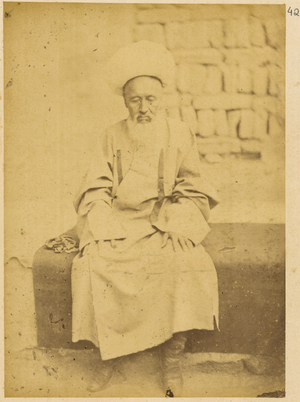
En 1874-1875, le gouvernement russe organisa une mission commerciale et de recherche en Chine. Cette mission avait pour objectif de trouver de nouvelles routes terrestres vers le marché chinois, d'étudier les perspectives d'une expansion commerciale, de rechercher des sites pour l'installation de consulats et d'usines, et de recueillir des informations sur la révolte de Dungan qui faisait alors rage dans les provinces de la Chine occidentale. Composée de 9 hommes et dirigée par le lieutenant-colonel Iulian A. Sosnovskii de l'état-major général de l'armée, cette mission comprenait également un topographe, le capitaine Matusovskii, un responsable scientifique, le Dr Pavel Iakovlevich Piasetskii, des interprètes chinois et russes, trois sous-officiers cosaques et le photographe de la mission, Adolf Erazmovich Boiarskii. La mission se déroula de Saint-Pétersbourg à Shanghai, en passant par Oulan-Bator (Mongolie), Pékin et Tianjin. Elle longea ensuite le fleuve Yangtsé et suivit la grande Route de la soie à travers l'oasis Hami et jusqu'au lac Zaysan, de retour en Russie. Adolf Erazmovich Boiarskii prit quelque 200 photographies, ce qui constitue une source unique pour l'étude de la Chine de cette période. La plupart des photographies prises durant cette mission apparaissent dans cet album, lequel rejoignit par la suite la collection Thereza Christina Maria, rassemblée par l'empereur Pierre II du Brésil qui en fit don à la Bibliothèque nationale du Brésil. Chinois
Pendant la dynastie Qing, les dirigeants de la Chine sont des mandchous, et non des Han, et sont donc eux-mêmes une minorité en Chine. La dynastie Qing est témoin de cinq rébellions musulmanes; la première et la dernière étant provoquées par des luttes intestines sectaires entre des ordres musulmans soufis rivaux.